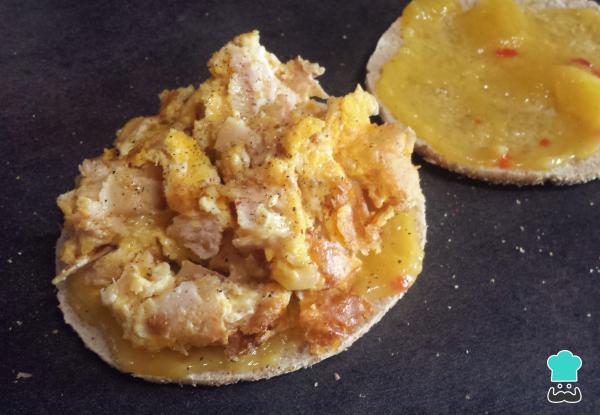
Coloca encima una porción de huevos revueltos y luego la otra tapa de pan. Si quieres puedes añadir extras, como más queso por ejemplo. Pero solo con estos ingredientes ya tendrás como resultado un sándwich gourmet exquisito.